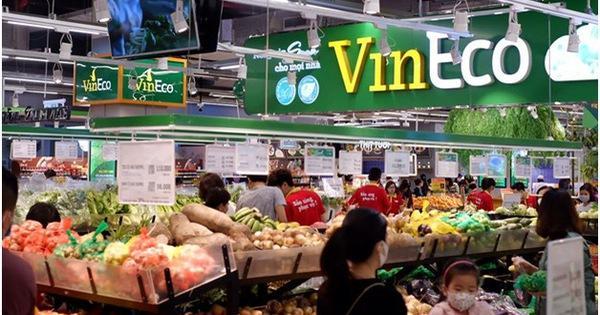
có nhiều người đang xuất hiện ở quầy hàng hoa quả